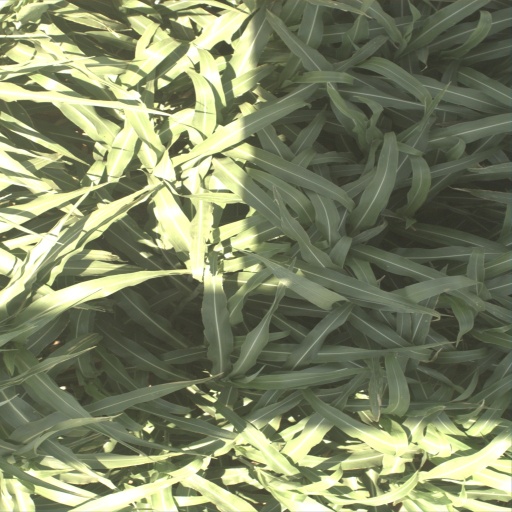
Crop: sorghum